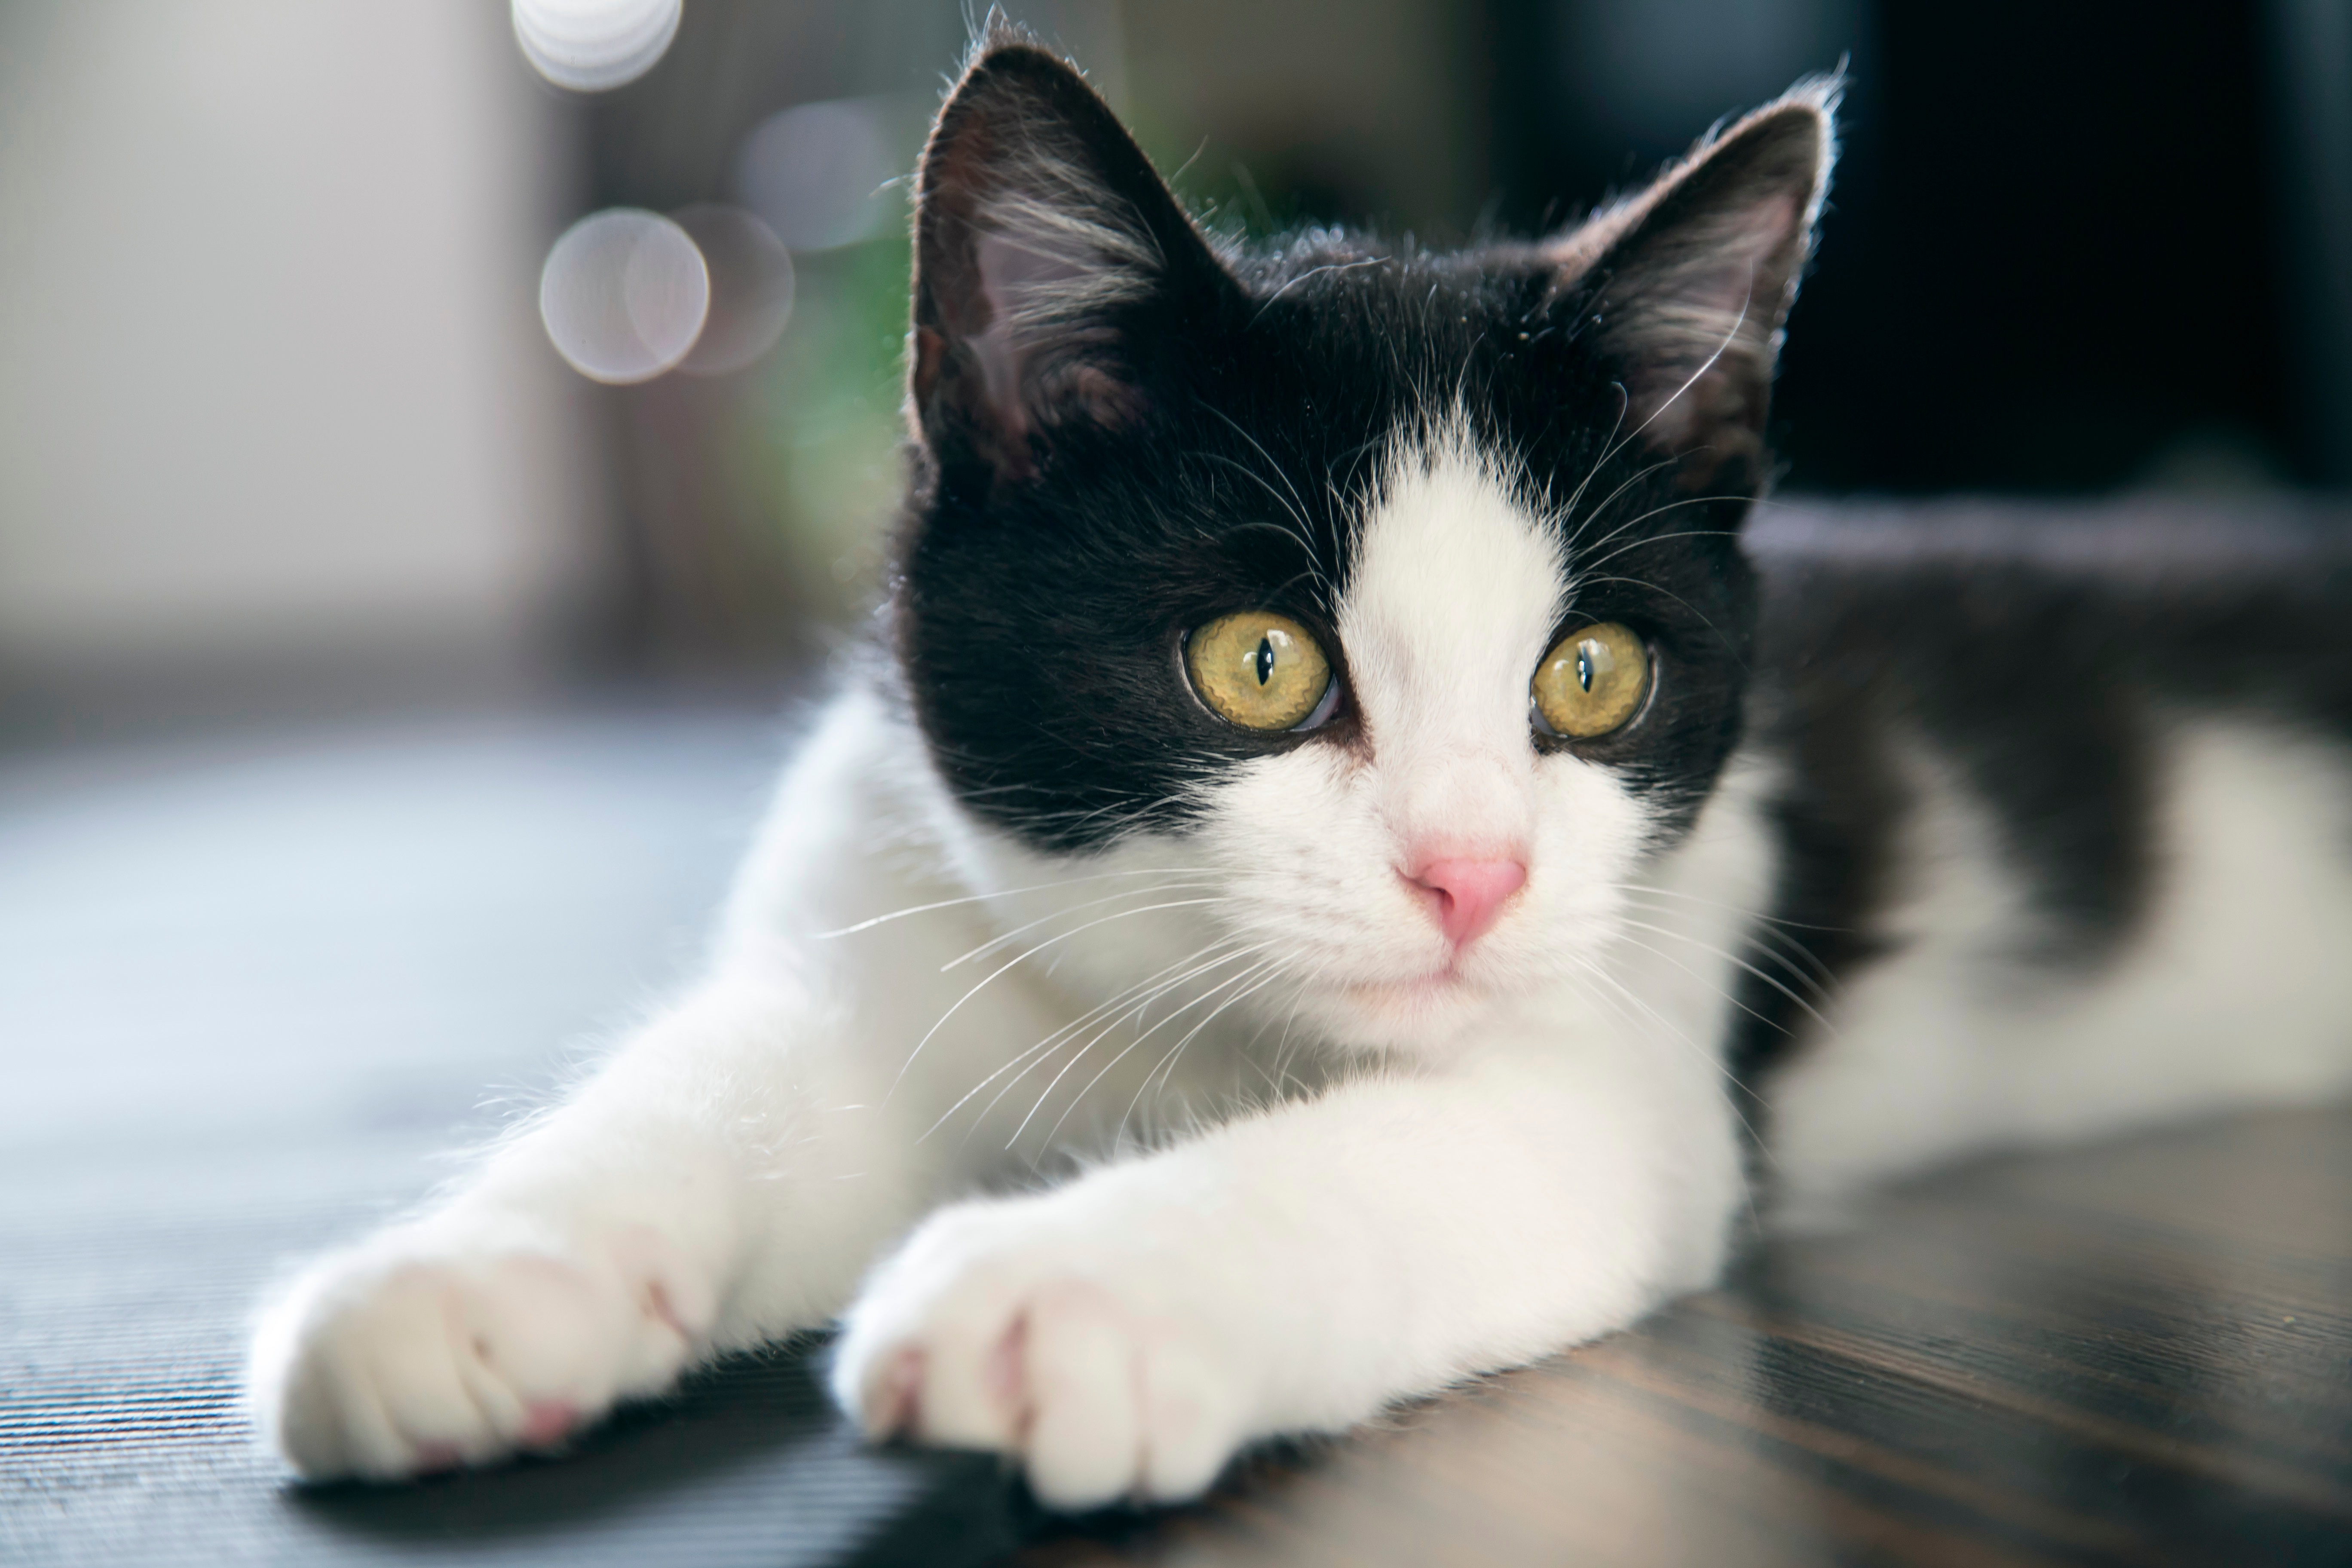
white, kitten, cat, mammal, nose, whiskers, vertebrate, european shorthair, small to medium sized cats, cat like mammal, domestic short haired cat